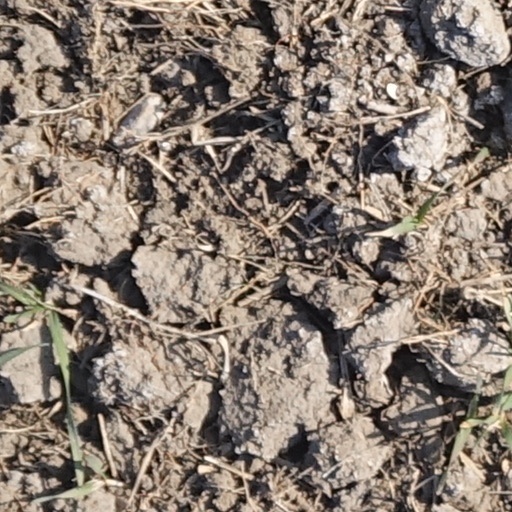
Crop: wheat